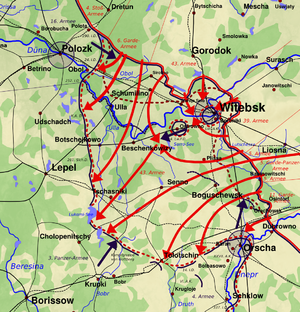
L’opération Bagration, pendant la Seconde Guerre mondiale, est une offensive d'été des forces de l'Union soviétique menée du 22 juin au 19 août 1944. Elle vise à libérer entièrement de toute occupation militaire allemande la RSS de Biélorussie. C'est la plus grande opération militaire de l'année 1944. Elle se déroule concomitamment au débarquement des Alliés en Normandie.